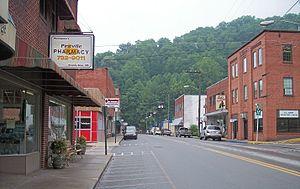
La ville de Pineville est le siège du comté de Wyoming, situé en Virginie-Occidentale, aux États-Unis. Sa population s’élevait à 668 habitants lors du recensement de 2010, estimée à 587 habitants en 2018.